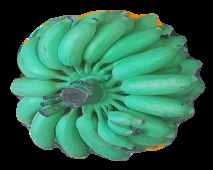
Variety: elakki-bale
Grade: grade2